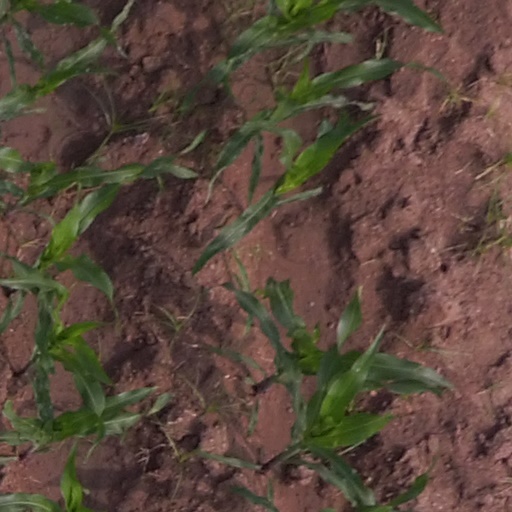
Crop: maize; corn